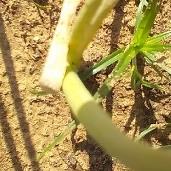
Crop: Onion
Condition: fusarium-d